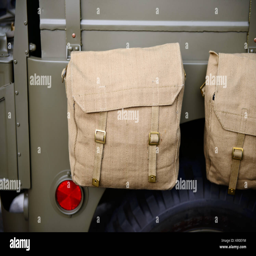
bag on the military car of army